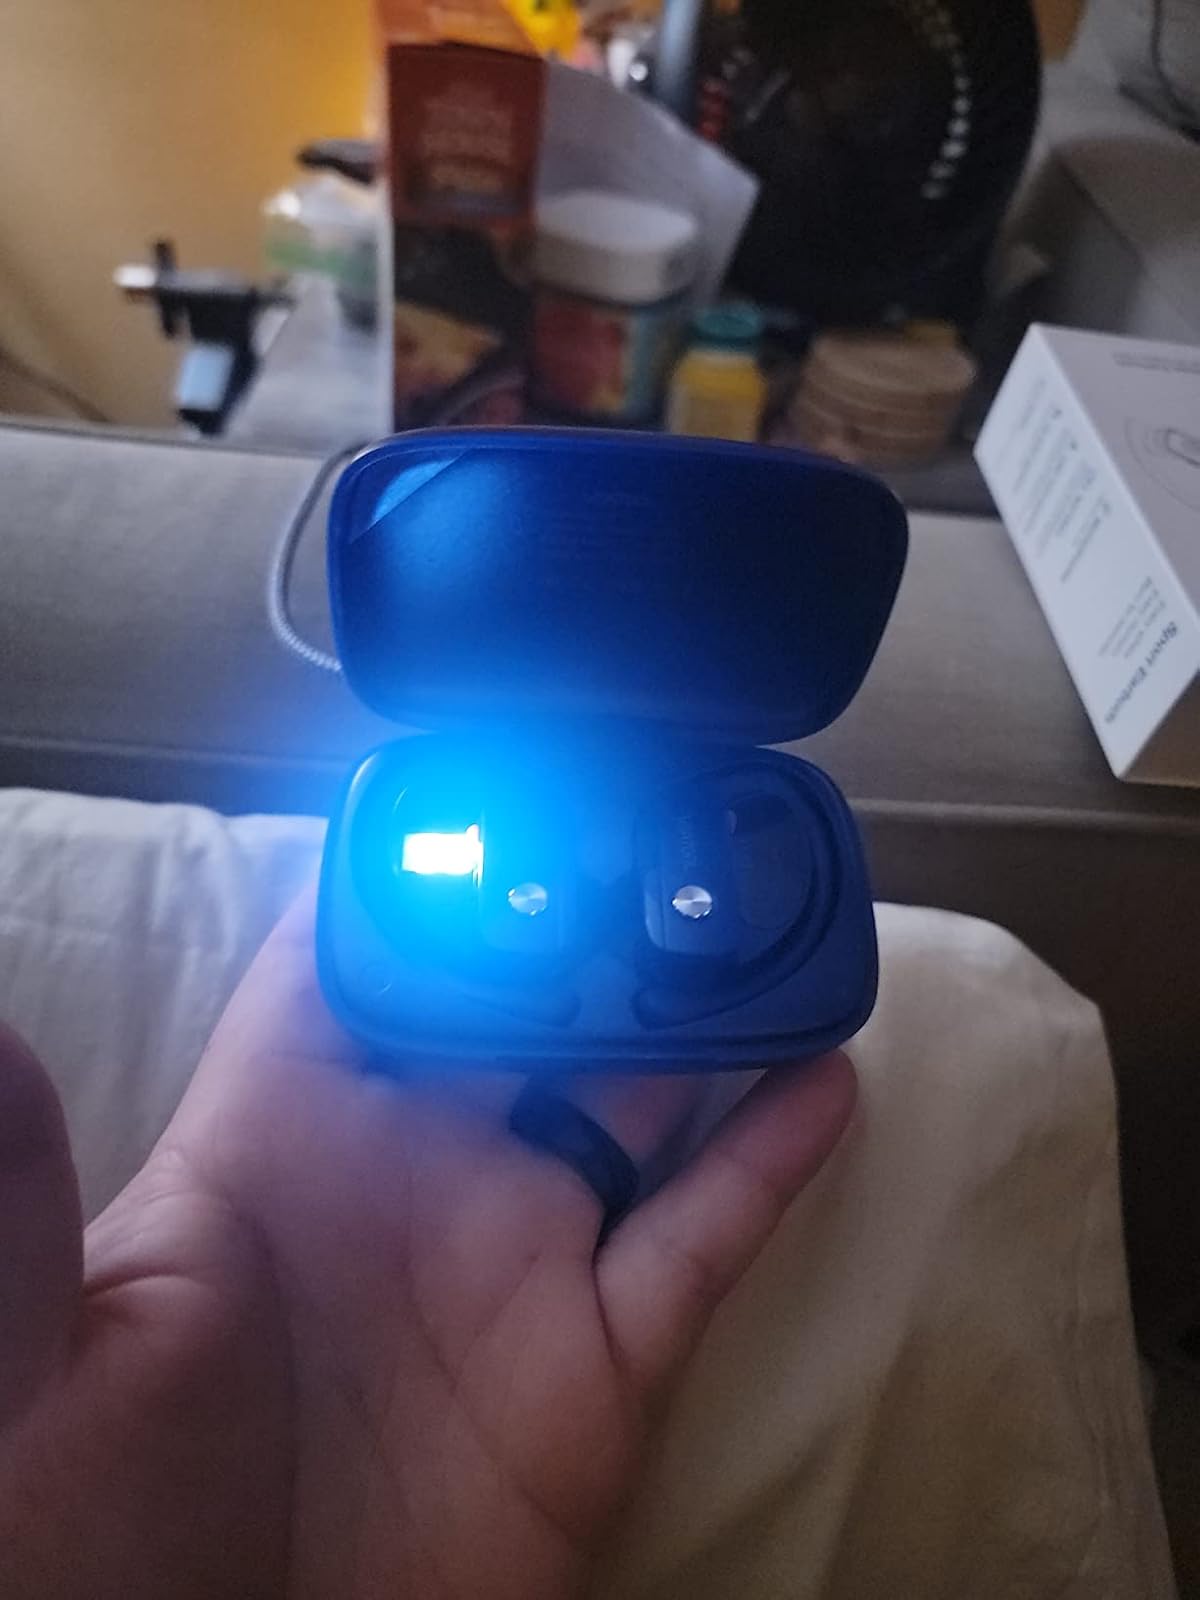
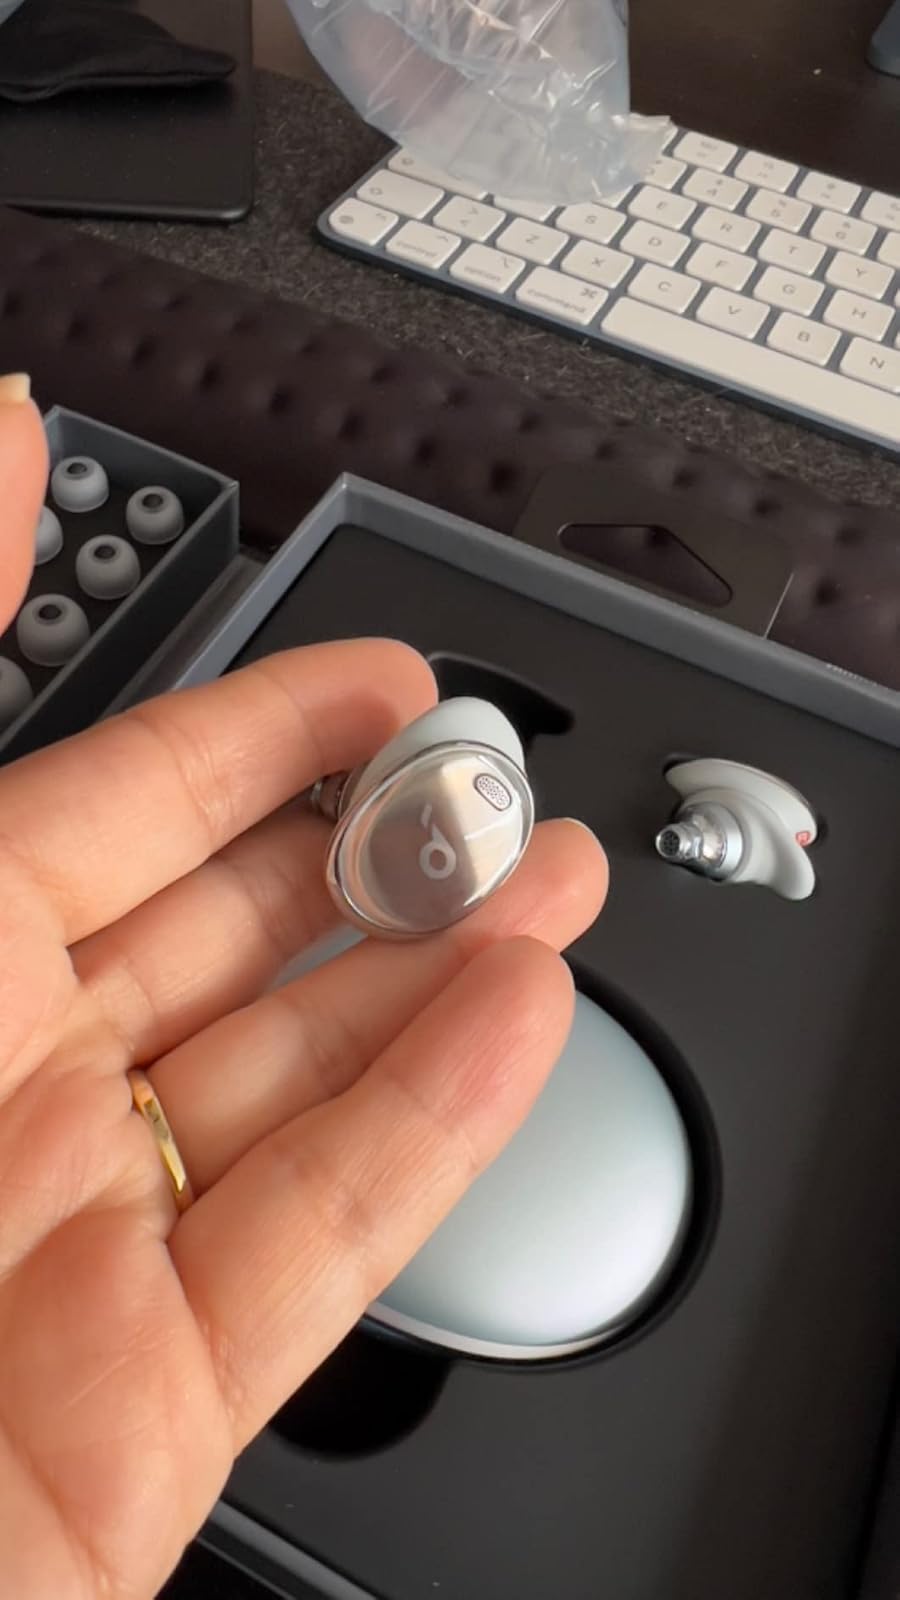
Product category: earbuds
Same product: no